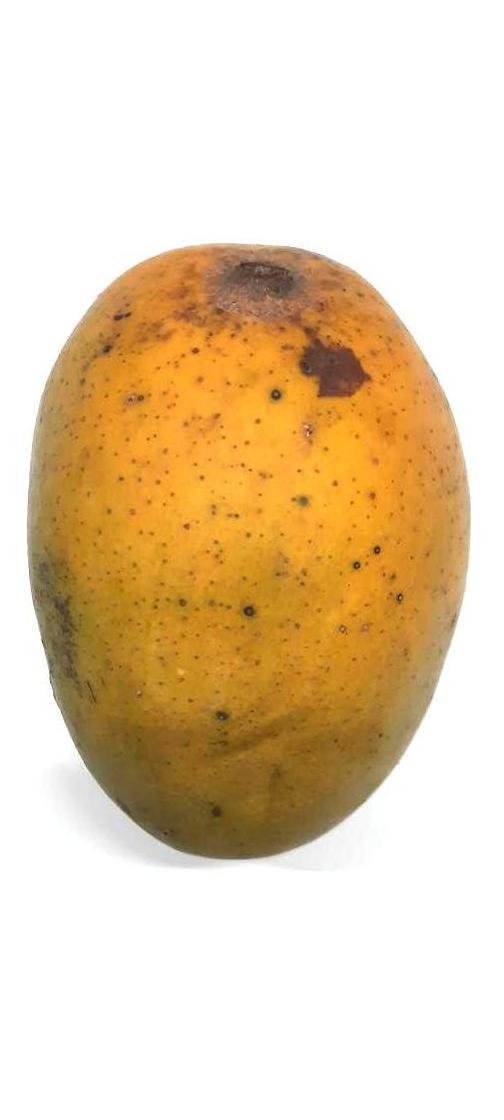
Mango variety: Himsagor